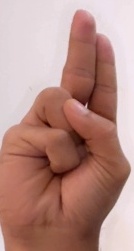
ASL sign: U